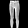
Label: Trouser